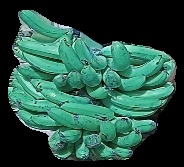
Variety: pachbale
Grade: grade3